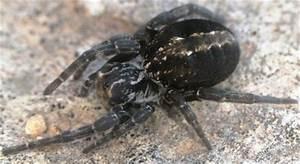
spider